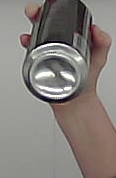
Product: monster_energydrink